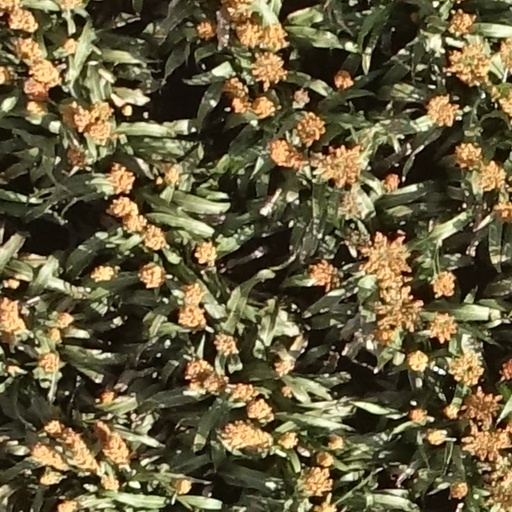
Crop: sorghum